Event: Nepal Earthquake
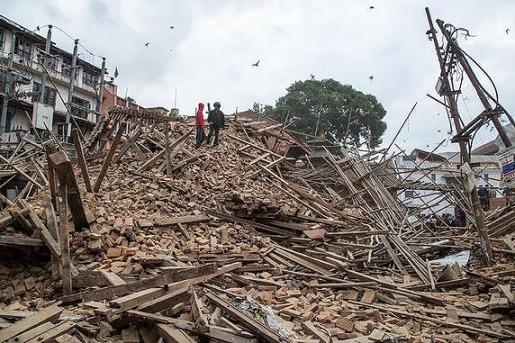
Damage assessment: damage